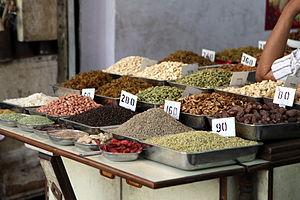
Khari Baoli est une rue à Delhi, en Inde. L'Inde est connue en partie grâce au Khari Baoli pour son épicerie et parce que c'est le plus grand marché d'épices de l'Asie vendant toutes sortes d'épices : des noix, des herbes et des produits alimentaires comme le riz et le thé. En opération depuis le XVIIᵉ siècle, le marché se situe près de l'historique Fort Rouge d'Old Delhi, sur le Khari Baoli, limitrophe du Fatehpuri Masjid à l'extrémité ouest de Chandni Chowk. Au fil des ans, Khari Baoli est resté une attraction touristique, en particulier dans le patrimoine d'Old Delhi.